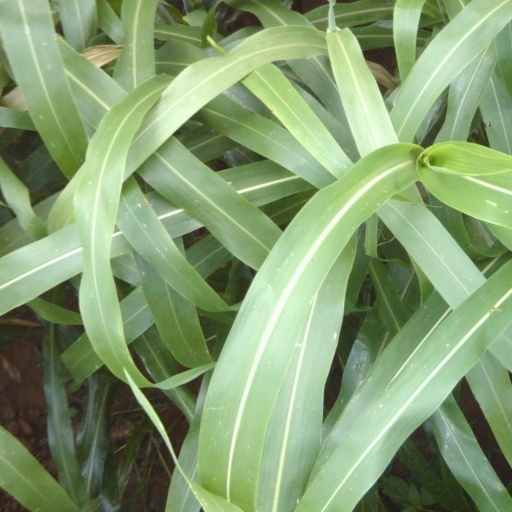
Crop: sorghum